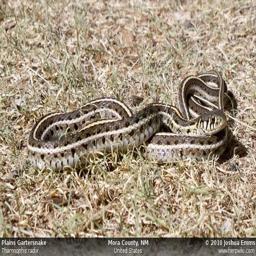
Animal: snakes